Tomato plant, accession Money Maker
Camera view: horizontal (90 deg, fisheye); turntable rotation: 240 degrees
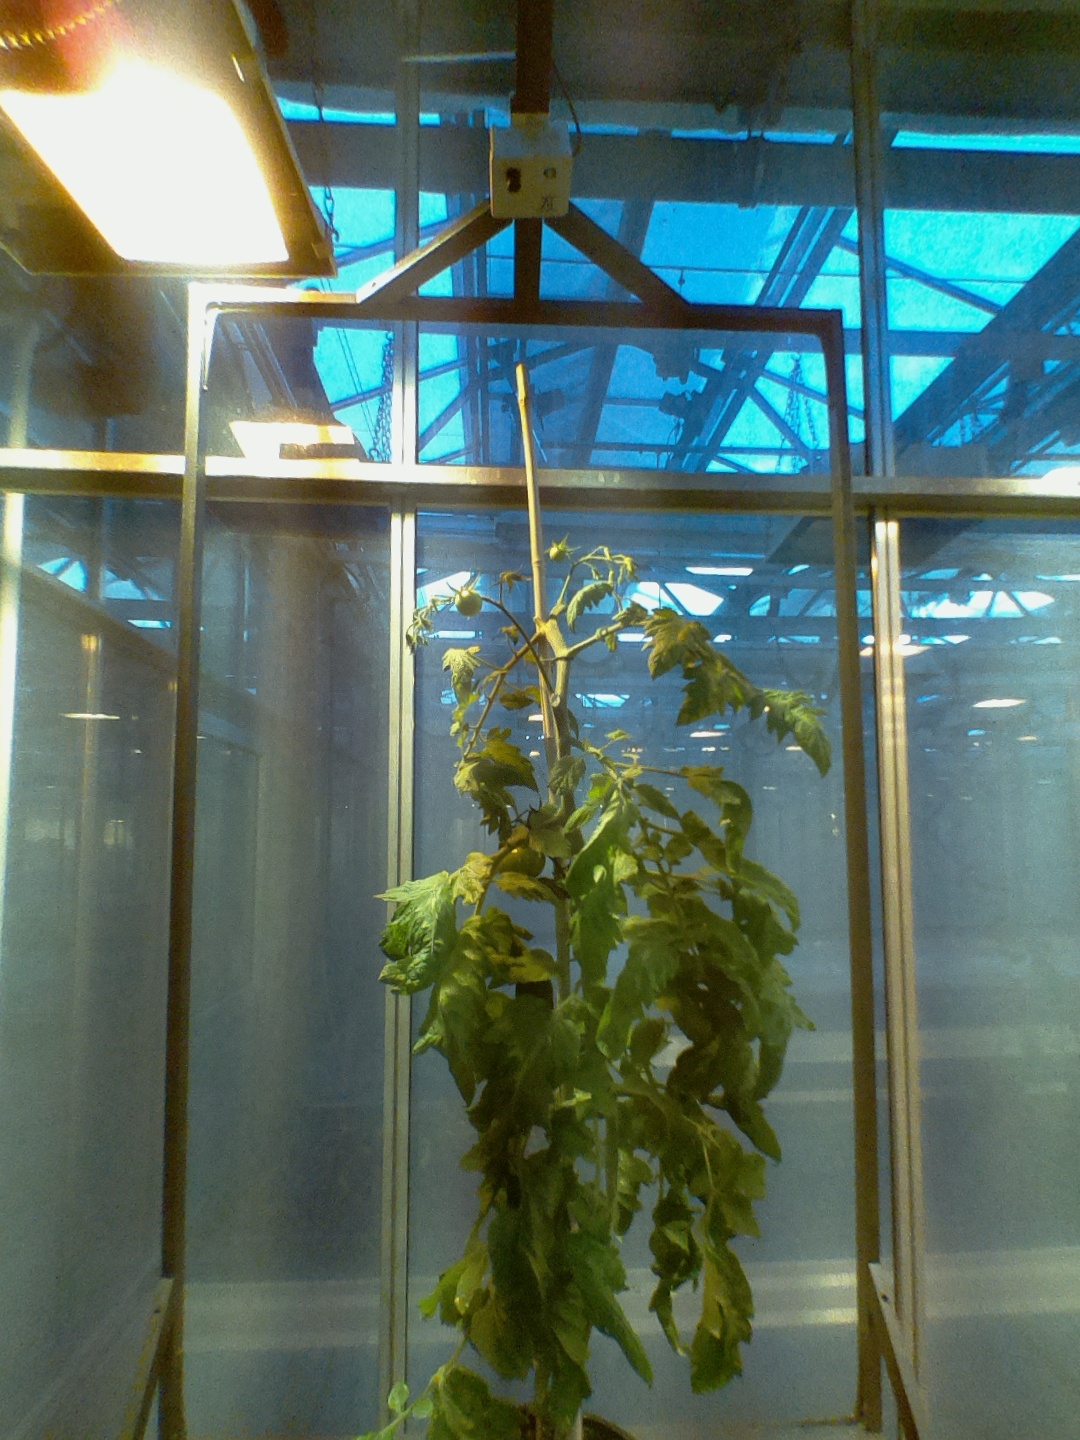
BBCH growth stage 78: 80% -90% of final fruit size